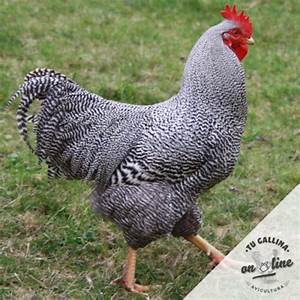
Label: gallina